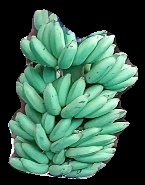
Variety: elakki-bale
Grade: grade1